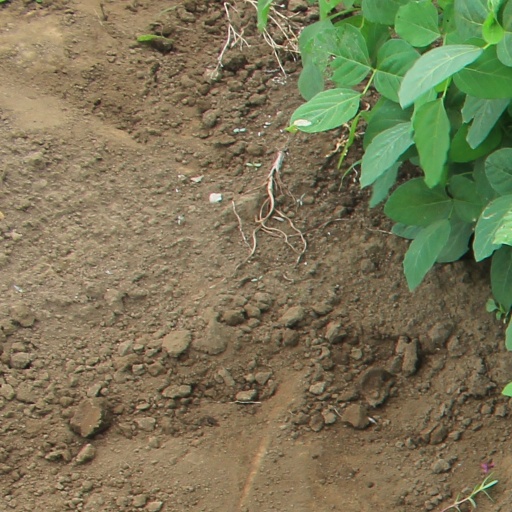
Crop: soybean